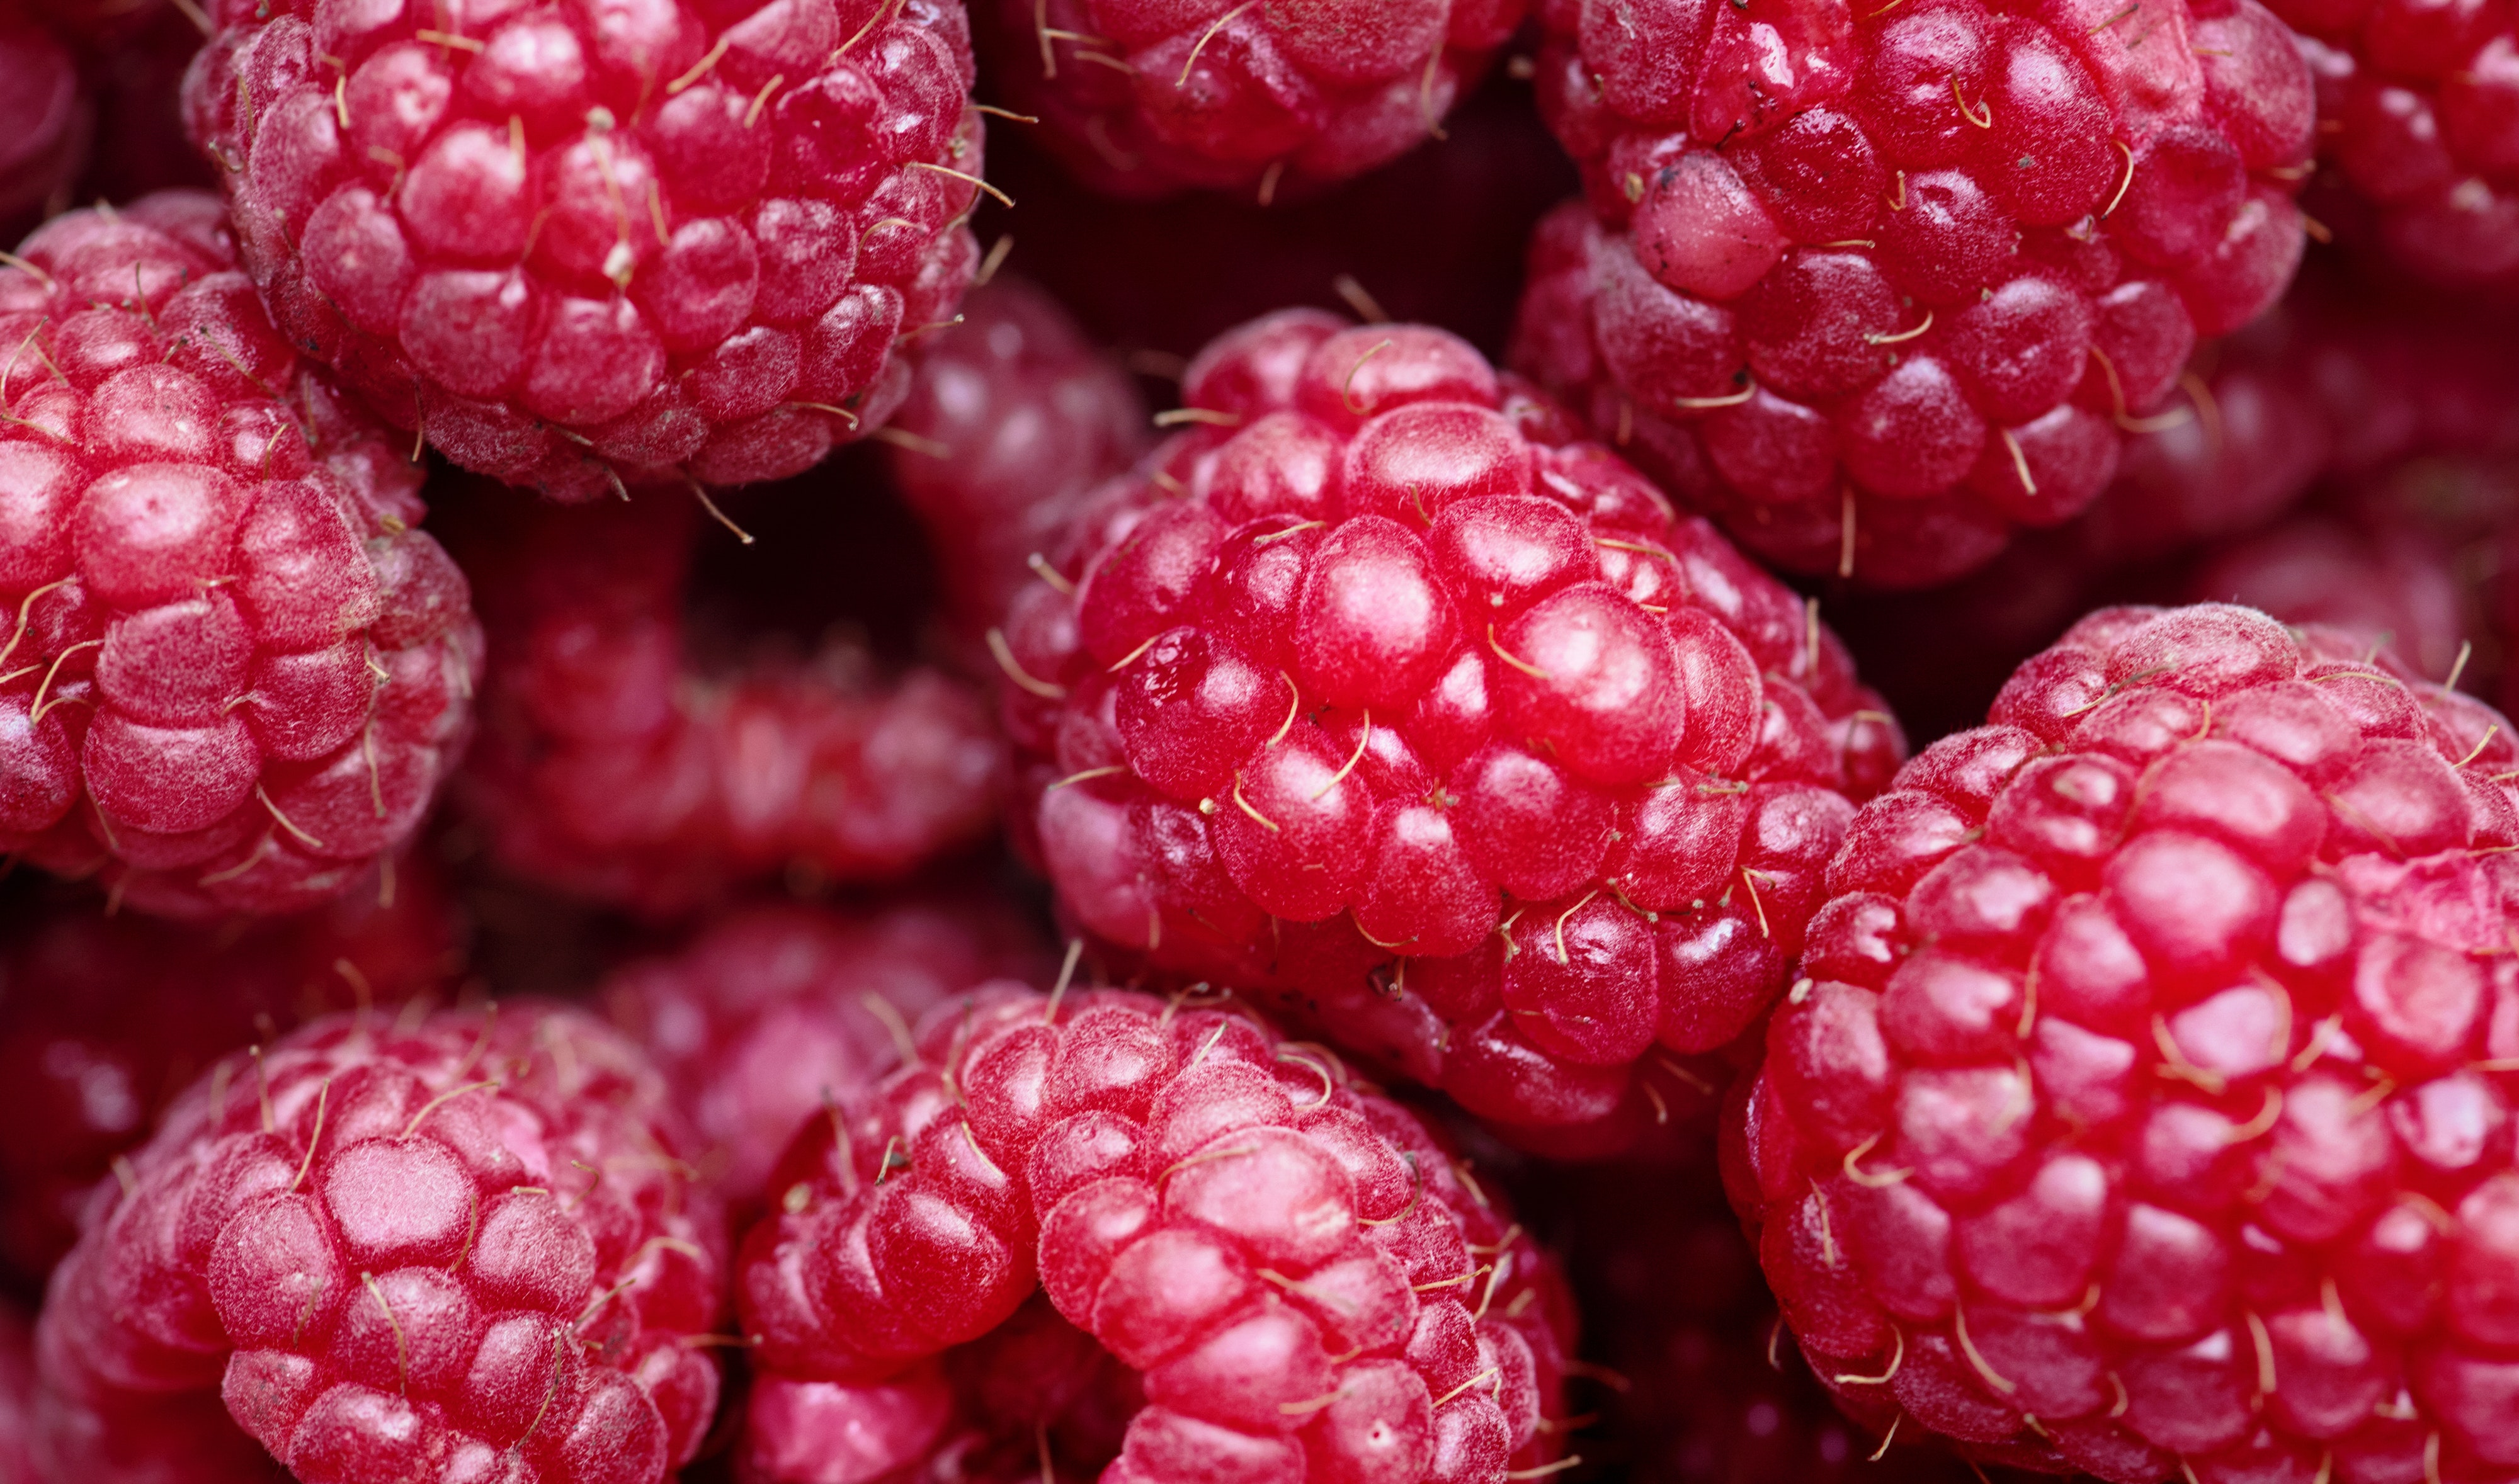
natural foods, raspberry, berry, fruit, boysenberry, tayberry, loganberry, local food, blackberry, superfood, raspberries blackberries and dewberries, food, frutti di bosco, produce, cranberry, red mulberry, mulberry, seedless fruit, west indian raspberry